Paleontology in North Dakota

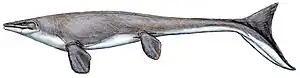
Mosasaur.

When the Sioux lived around the Great Lakes, they imagined their mythical Water Monster Unktehi as a large aquatic buffalo-like mammal. This image was likely derived from early observations of large Pleistocene mammal fossils like mammoths and mastodons eroding out of the banks of local lakes and rivers. As some groups of Sioux began moving west into the regions that includes North Dakota their depictions of Unktehi tended to converge on the characteristics of local fossils. Although Unktehi continued to be described as horned, it gradually became imagined as reptilian rather than the mammalian portrayals of the Sioux in the Great Lakes region, like the dinosaurs and mosasaurs of the region's Mesozoic rock. Unktehi was described as a snakelike monster equipped with feet, like the elongate sinuous mosasaurs who had four short limbs. Its back was described as ridged and saw like, a configuration similar to the appearance of a fossil vertebral column eroding from rock. In more recent times Lakota storyteller James LaPointe has explicitly called Unktehi a dinosaur.